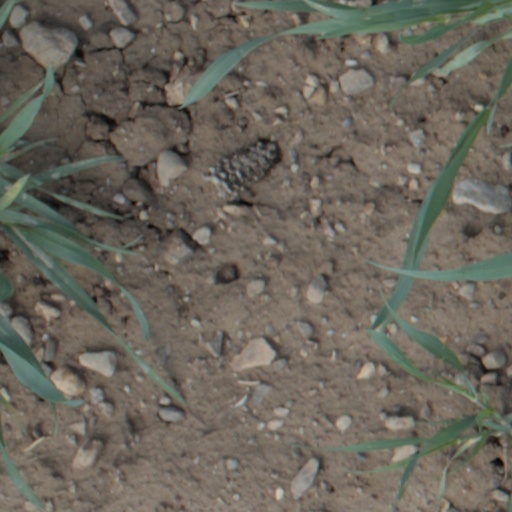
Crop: wheat